Cheshire Artillery Volunteers

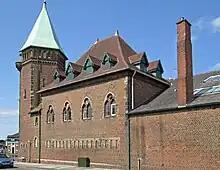
Stockport Armoury today.

After the war the Cheshire Brigade was reconstituted in 1920, incorporating the former 6th Battalion, Cheshire Regiment, at Stockport and the Shropshire Royal Horse Artillery at Shrewsbury to form the 6th (Cheshire and Shropshire) Medium Brigade, RGA. The TF was reorganised as the Territorial Army (TA) in 1921, and the unit was redesignated as 60th (6th Cheshire and Shropshire) Medium Brigade, RGA (RA from 1924 when the RGA was subsumed into the Royal Artillery), with the following organisation: